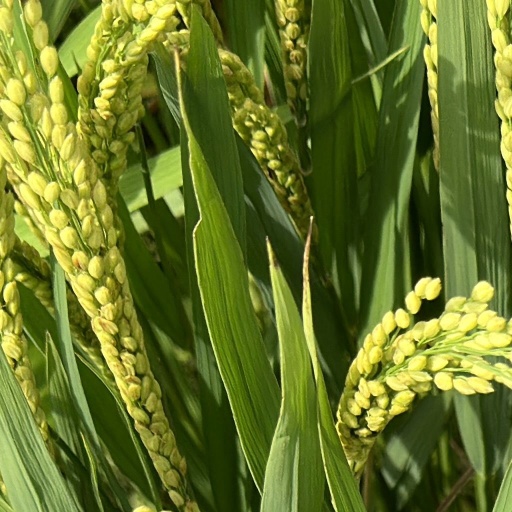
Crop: rice